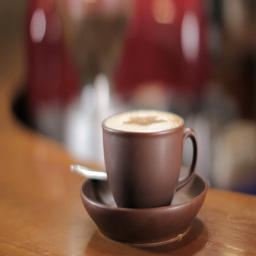
cup of cappuccino on a bar counter .